Louisville Museum Plaza

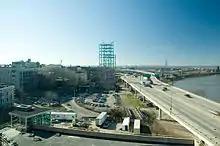
The proposed Museum Plaza location is adjacent to the Muhammad Ali Center in downtown Louisville, Kentucky. The viaduct at right carries Interstate 64. This was the former location of the proposed but never built Vencor Tower

On December 6, 2006, it was announced that Museum Plaza was becoming larger. The $380 million price tag had risen to $465 million due to several additions to the complex, adjacent roadway improvements and rising basic material costs; new alterations to the city's waterfront would entail more work for the city and state. The announcement also stated that the project would contain a 246-room Westin Hotel, the addition of 14 luxury condominiums for a total of 99, a . park that would connect to the nearby Muhammad Ali Center, and for the demolition of the LG&E tower at Eighth Street. The proposed project grew to contain . of space, a . contemporary art museum, . of restaurants and retail space, 99 luxury condominiums, 117 lofts, a 246-room hotel, office space and an 800-car underground parking garage.